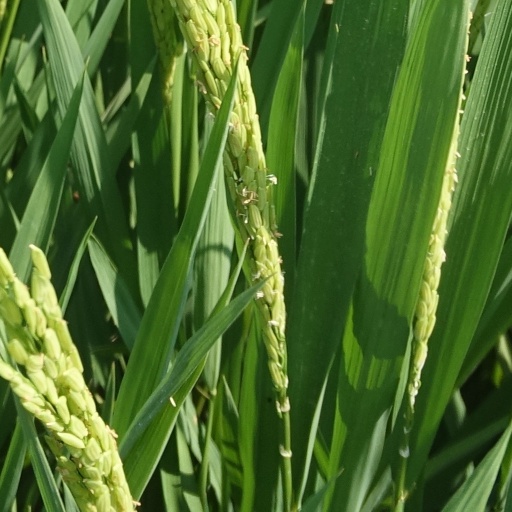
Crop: rice